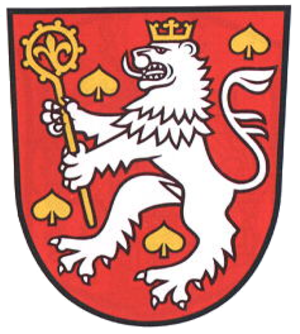
Le Cercle de Haute-Saxe est un cercle impérial du Saint-Empire romain germanique.
Großlohra est une municipalité allemande du land de Thuringe, dans l'arrondissement de Nordhausen, au centre de l'Allemagne. En 2015, sa population est de 917 habitants.